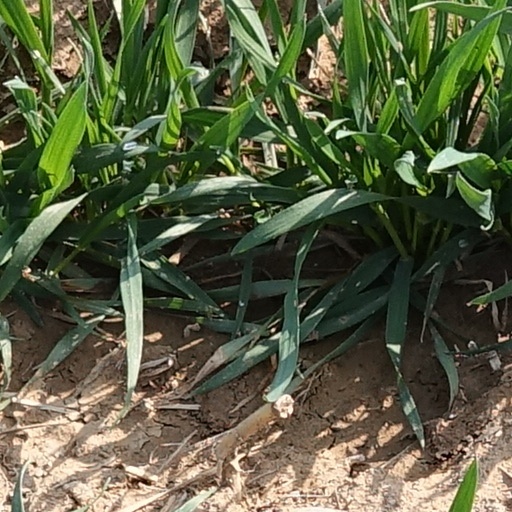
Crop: wheat